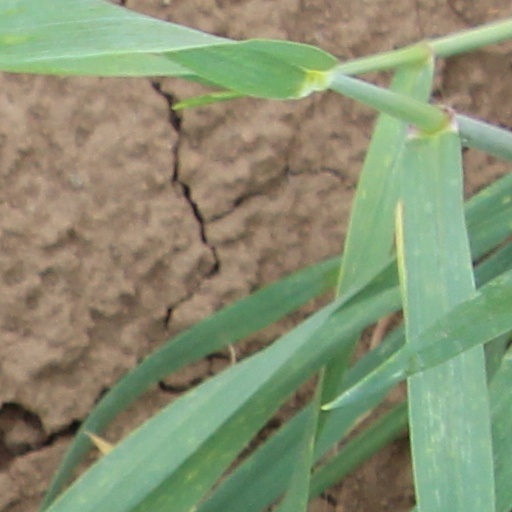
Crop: wheat